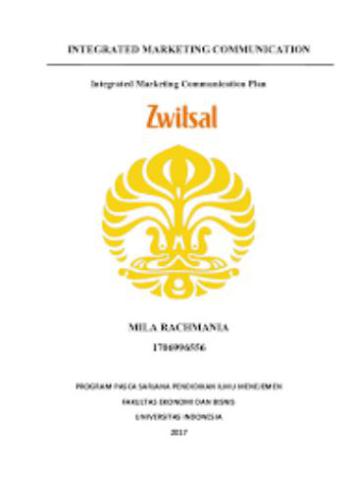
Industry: Necessities